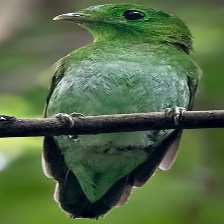
Species: GREEN BROADBILL
Scientific name: CALYPTOMENA VIRIDIS